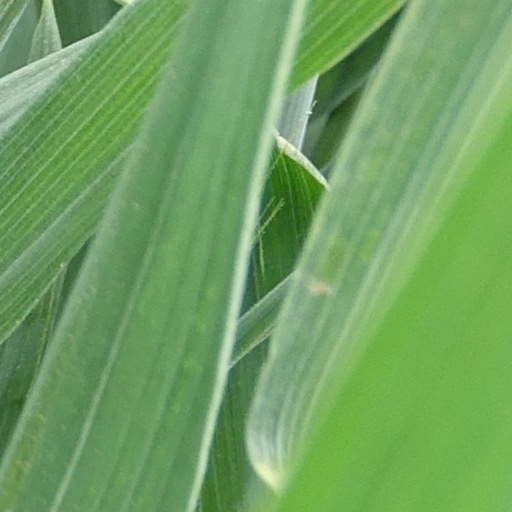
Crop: wheat